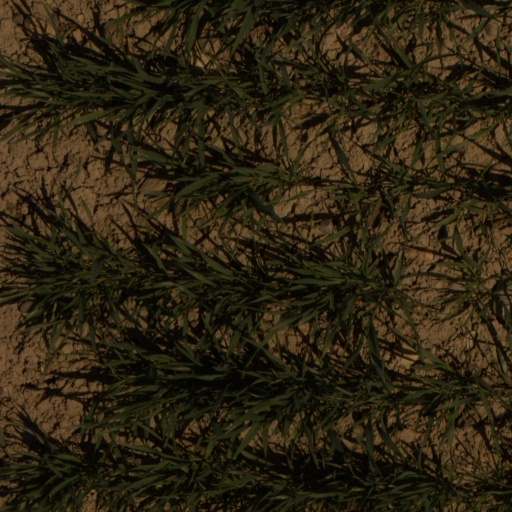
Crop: wheat